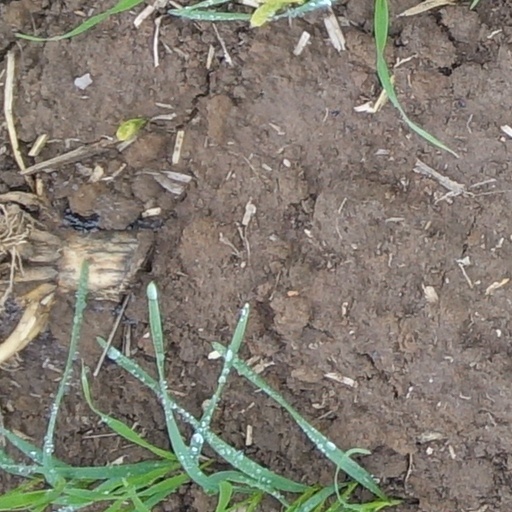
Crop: wheat